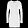
Label: Pullover